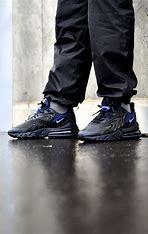
Brand: Nike
Model: Air Max 270 React ENG